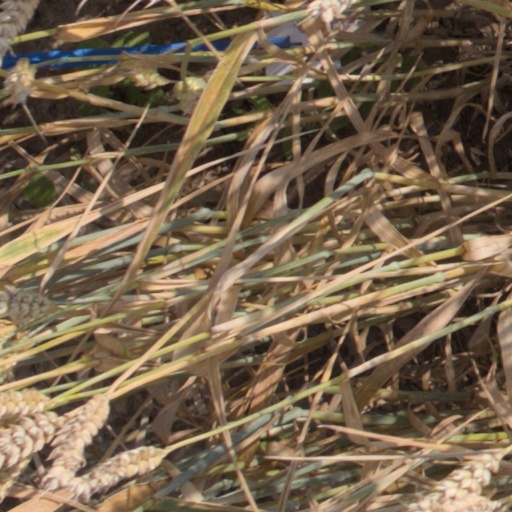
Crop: wheat